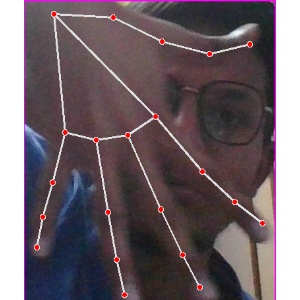
अक्षर: ढ